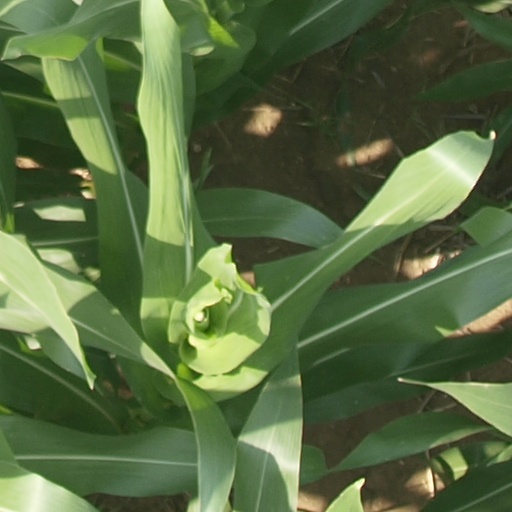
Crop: maize; corn